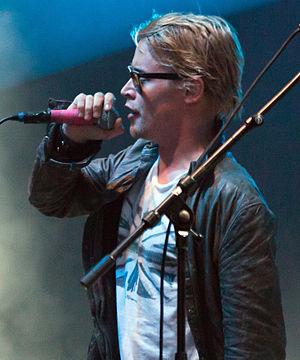
Cet article présente la dixième saison de la série d’anthologie horrifique American Horror Story.
Macaulay Culkin /məˈkɔːli 'kʌlkɪn/, né le 26 août 1980 à New York, est un acteur américain.